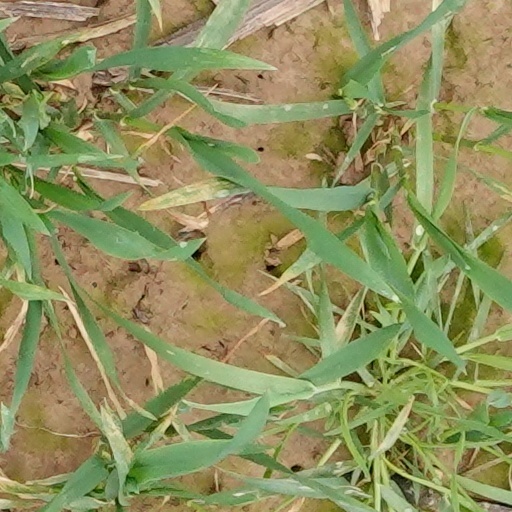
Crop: wheat